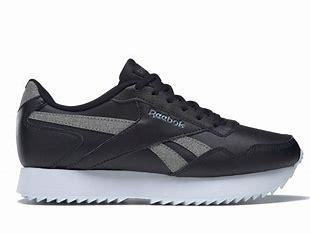
Brand: Reebok
Model: Royal Glide Ripple